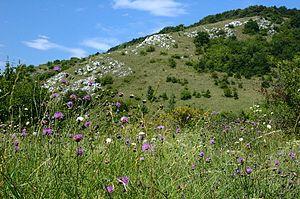
La steppe boisée est un habitat tempéré composé de prairies entrecoupées de zones de forêts.